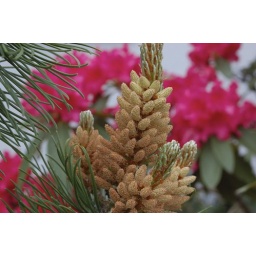
Pollen pods growing on a pine tree outside a church in downtown Roseburg. A red rhododendron blooms in the background.